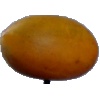
Label: Cucumber Ripe 2